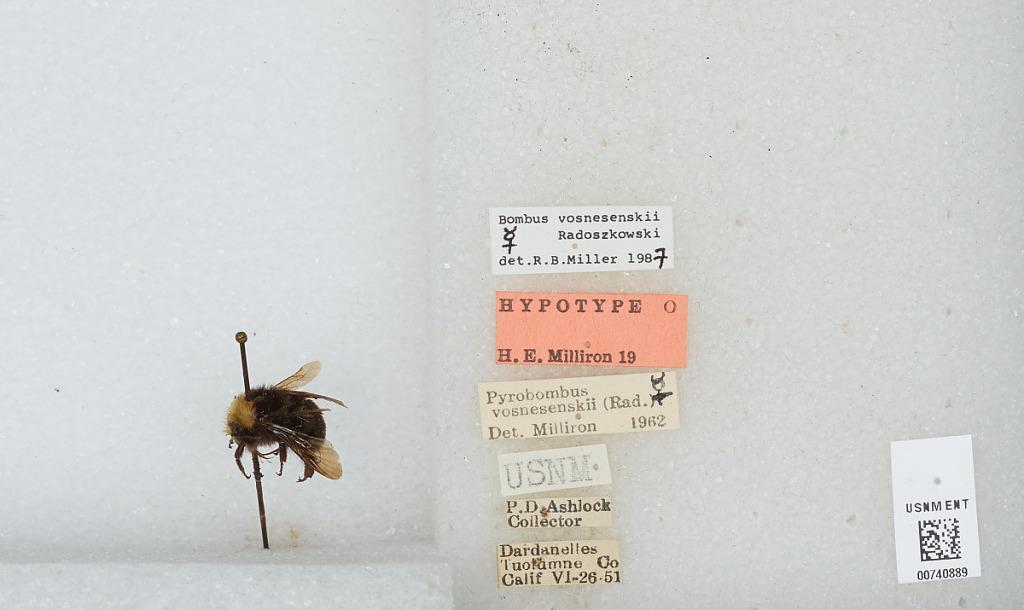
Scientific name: Bombus (Pyrobombus) vosnesenskii Radoszkowski
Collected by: P. Ashlock
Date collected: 1951-6-26
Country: United States
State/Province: California
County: Tuolumne
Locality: Dardanelle
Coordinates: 33.4672, -117.698
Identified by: Milliron